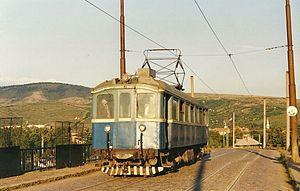
Le tram «